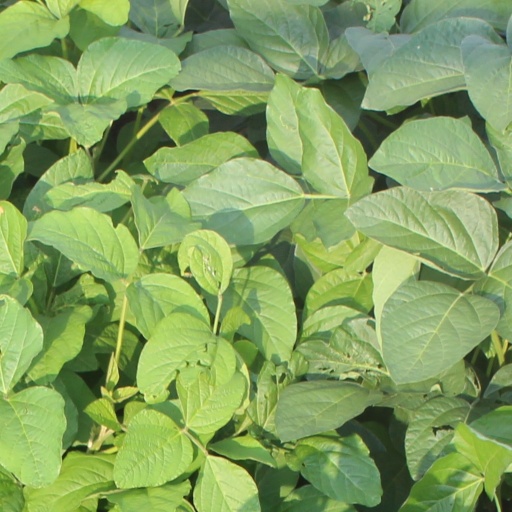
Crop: soybean